Luna (Feid and ATL Jacob song)

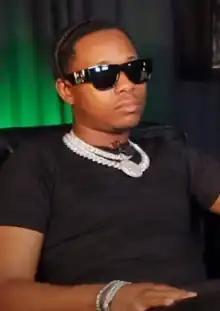
ATL Jacob wearing a black pint with two necklaces

"Luna" topped national charts in Bolivia, Colombia, Costa Rica, Ecuador, Peru, Puerto Rico, and Uruguay and charted in the top ten of singles charts in El Salvador (2), Guatemala (2), Honduras (2), Nicaragua (2), Chile (3), Panama (4),